Edith Klemperer

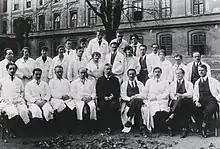
Wagner-Jauregg and coworkers in Vienna. Dr. Edith Klemperer (wearing tie) is in top row, far right.

Escaping from Austria, Dr. Klemperer arrived in New York in September 1939 with the clothes on her back, $2 in cash, and her large glass-tube model of the human brain. Her "Luminous Brain," which she invented in 1931 and patented in 1934, was designed to demonstrate the brain's electrical impulses to medical students and science-oriented members of the public. "Popular Science" magazine described her invention as the product of years of research, "entirely made of glass, hundreds of tubes being manipulated into the form of the brain's parts."